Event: Nepal Earthquake
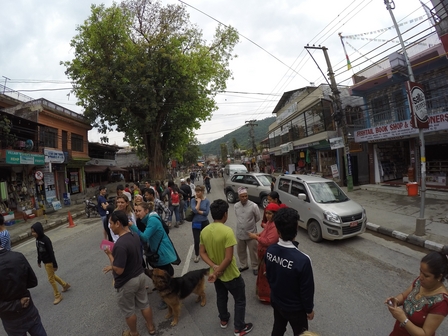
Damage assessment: damage